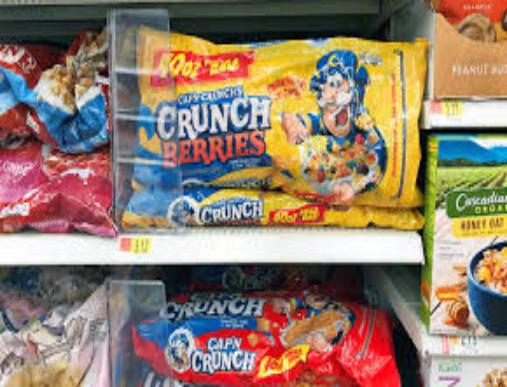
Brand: Cap'n Crunch Crunch Berries
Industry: Food